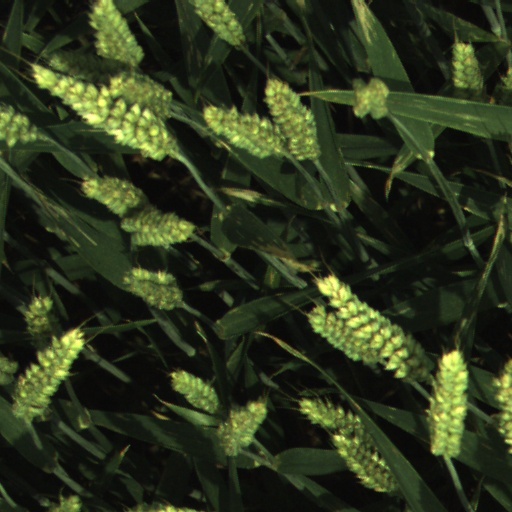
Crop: wheat